History of U.S. foreign policy, 1897–1913

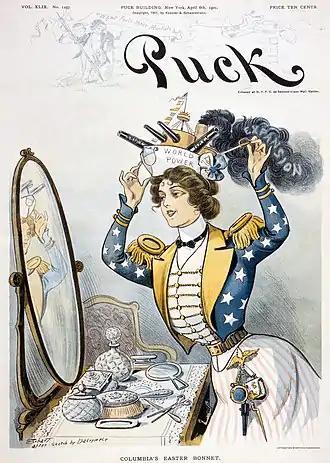
"Columbia's Easter bonnet". The bonnet is labelled "World Power". "Puck magazine" (New York), 6 April 1901 by Ehrhart after sketch by Dalrymple.

The history of U.S. foreign policy from 1897 to 1913 concerns the foreign policy of the United States during the Presidency of William McKinley, Presidency of Theodore Roosevelt, and Presidency of William Howard Taft. This period followed History of U.S. foreign policy, 1861–1897 and began with the inauguration of McKinley in 1897. It ends with Woodrow Wilson in 1913, and the 1914 outbreak of World War I, which marked the start of new era in U.S. foreign policy.